Bauchklang

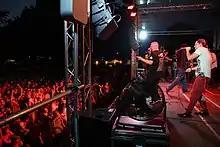
Bauchklang, concert at Karlsplatz during Popfest 2013 in Vienna, Austria.

Bauchklang is an Austrian beatboxing group. Bauchklang (literally "belly sound") is a five-piece "vocal groove collective" from Austria. With a unique mixture of human beatboxing, mouth percussion and vocal sounds, they are covering a musical landscape stretching from Electro over Minimal, to Dub and Hip Hop, using only their voices on the way.